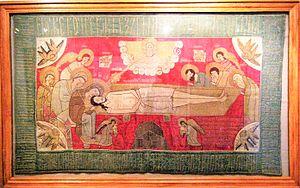
L'Épitaphios est une icône, existant le plus souvent aujourd'hui sous la forme d'un grand tissu brodé et souvent richement orné. Elle est utilisée au cours des offices du Vendredi saint et du Samedi saint dans l'Église orthodoxe et les Églises orientales catholiques de rite byzantin. L'icône existe également peinte ou en mosaïque.